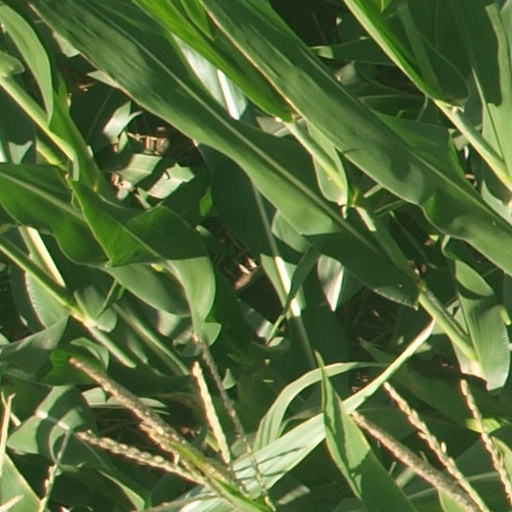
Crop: maize; corn